Waitakere (New Zealand electorate)

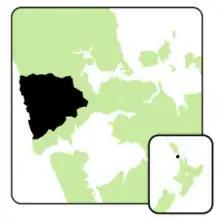
Map showing extent of the Waitakere electorate from the until its abolition in 2014

Waitakere was a parliamentary electorate, returning one Member of Parliament to the New Zealand House of Representatives. The electorate was first formed for the and existed until , with breaks from 1969 to 1978 and from 1987 to 1993. In March 2025 a proposal to recontest the electorate was created by the Electoral Commission for the 2025 Boundary Review. The last MP for Waitakere was Paula Bennett of the National Party, who had held this position since the .